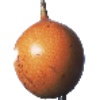
Label: Granadilla 1